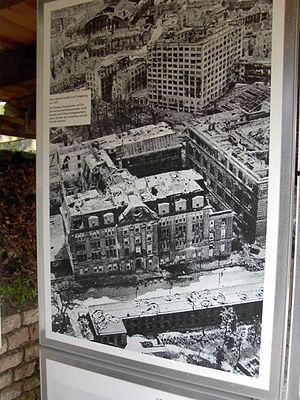
La Niederkirchnerstraße, anciennement Prinz-Albrecht-Straße, est une rue de Berlin. La rue part de la Wilhelmstraße, vers l'ouest, jusqu'à la Stresemanstrasse. La rue était célèbre autrefois avant 1945 sous le nom de Prinz-Albrecht-Straße baptisée ainsi en l'honneur d'Albert de Prusse du fils du roi Frédéric-Guillaume III qui possédait une grande maison à l'angle de cette rue et de la Wilhelmstrasse.